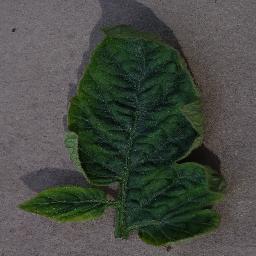
Label: Tomato___Tomato_Yellow_Leaf_Curl_Virus